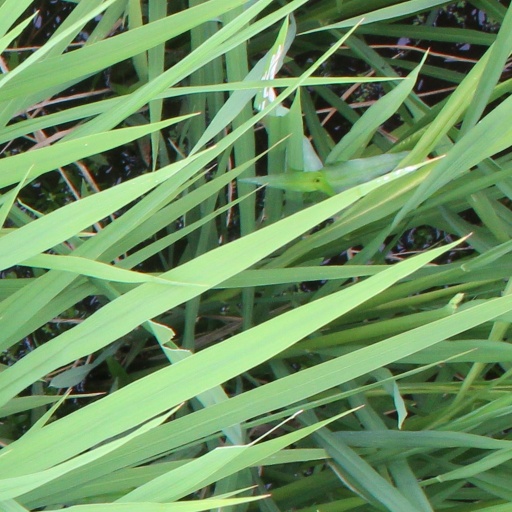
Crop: rice